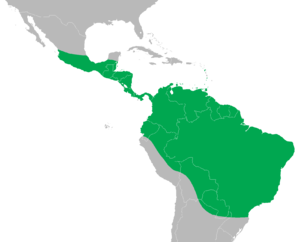
Iguana iguana est une espèce de sauriens de la famille des Iguanidae. En français, elle est nommée Iguane vert ou Iguane commun.